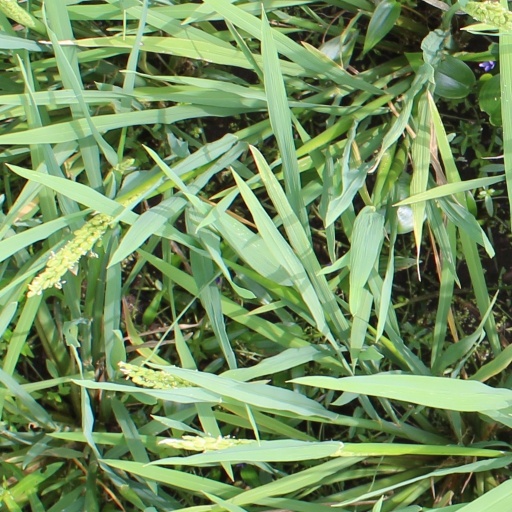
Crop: rice